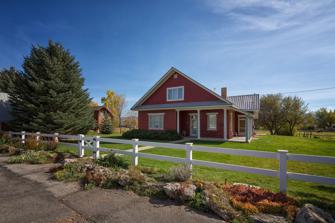
Building: Wilson House and Farmstead
Country: United States of America
Year built: 1894
United States historic place Wilson House and Farmstead U.S. National Register of Historic Places Location 94 E. 250 North, Midway, Utah Coordinates 40°31′05″N 111°28′14″W / 40.51806°N 111.47056°W / 40.51806; -111.47056 Area less than one acre Built 1894 Built by William Walter Wilson Architectural style Late Victorian, Late 19th and Early 20th Century American Movements NRHP reference No. 07000667 Added to NRHP July 3, 2007 The Wilson House and Farmstead , at 94 E. 250 North in Midway, Utah , was built in 1894.  It was listed on the National Register of Historic Places in 2007.  The listing included three contributing buildings . It includes a one-and-a-half-story brick house built upon a stone foundation in 1894.  It was designed and built by William Walter Wilson as a Victorian-style cross-wing cottage. In 1915 addition to the rear and remodeling added Bungalow style. It was also remodeled during 1989 to 1991, which replaced a c.1920 sleeping porch by an enclosed back porch. Also contributing on the property are a c. 1896 stone granary and a c. 1915 frame wagon shed/garage. References